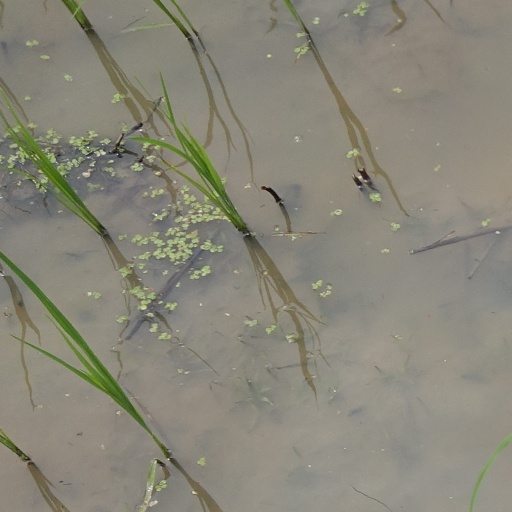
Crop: rice